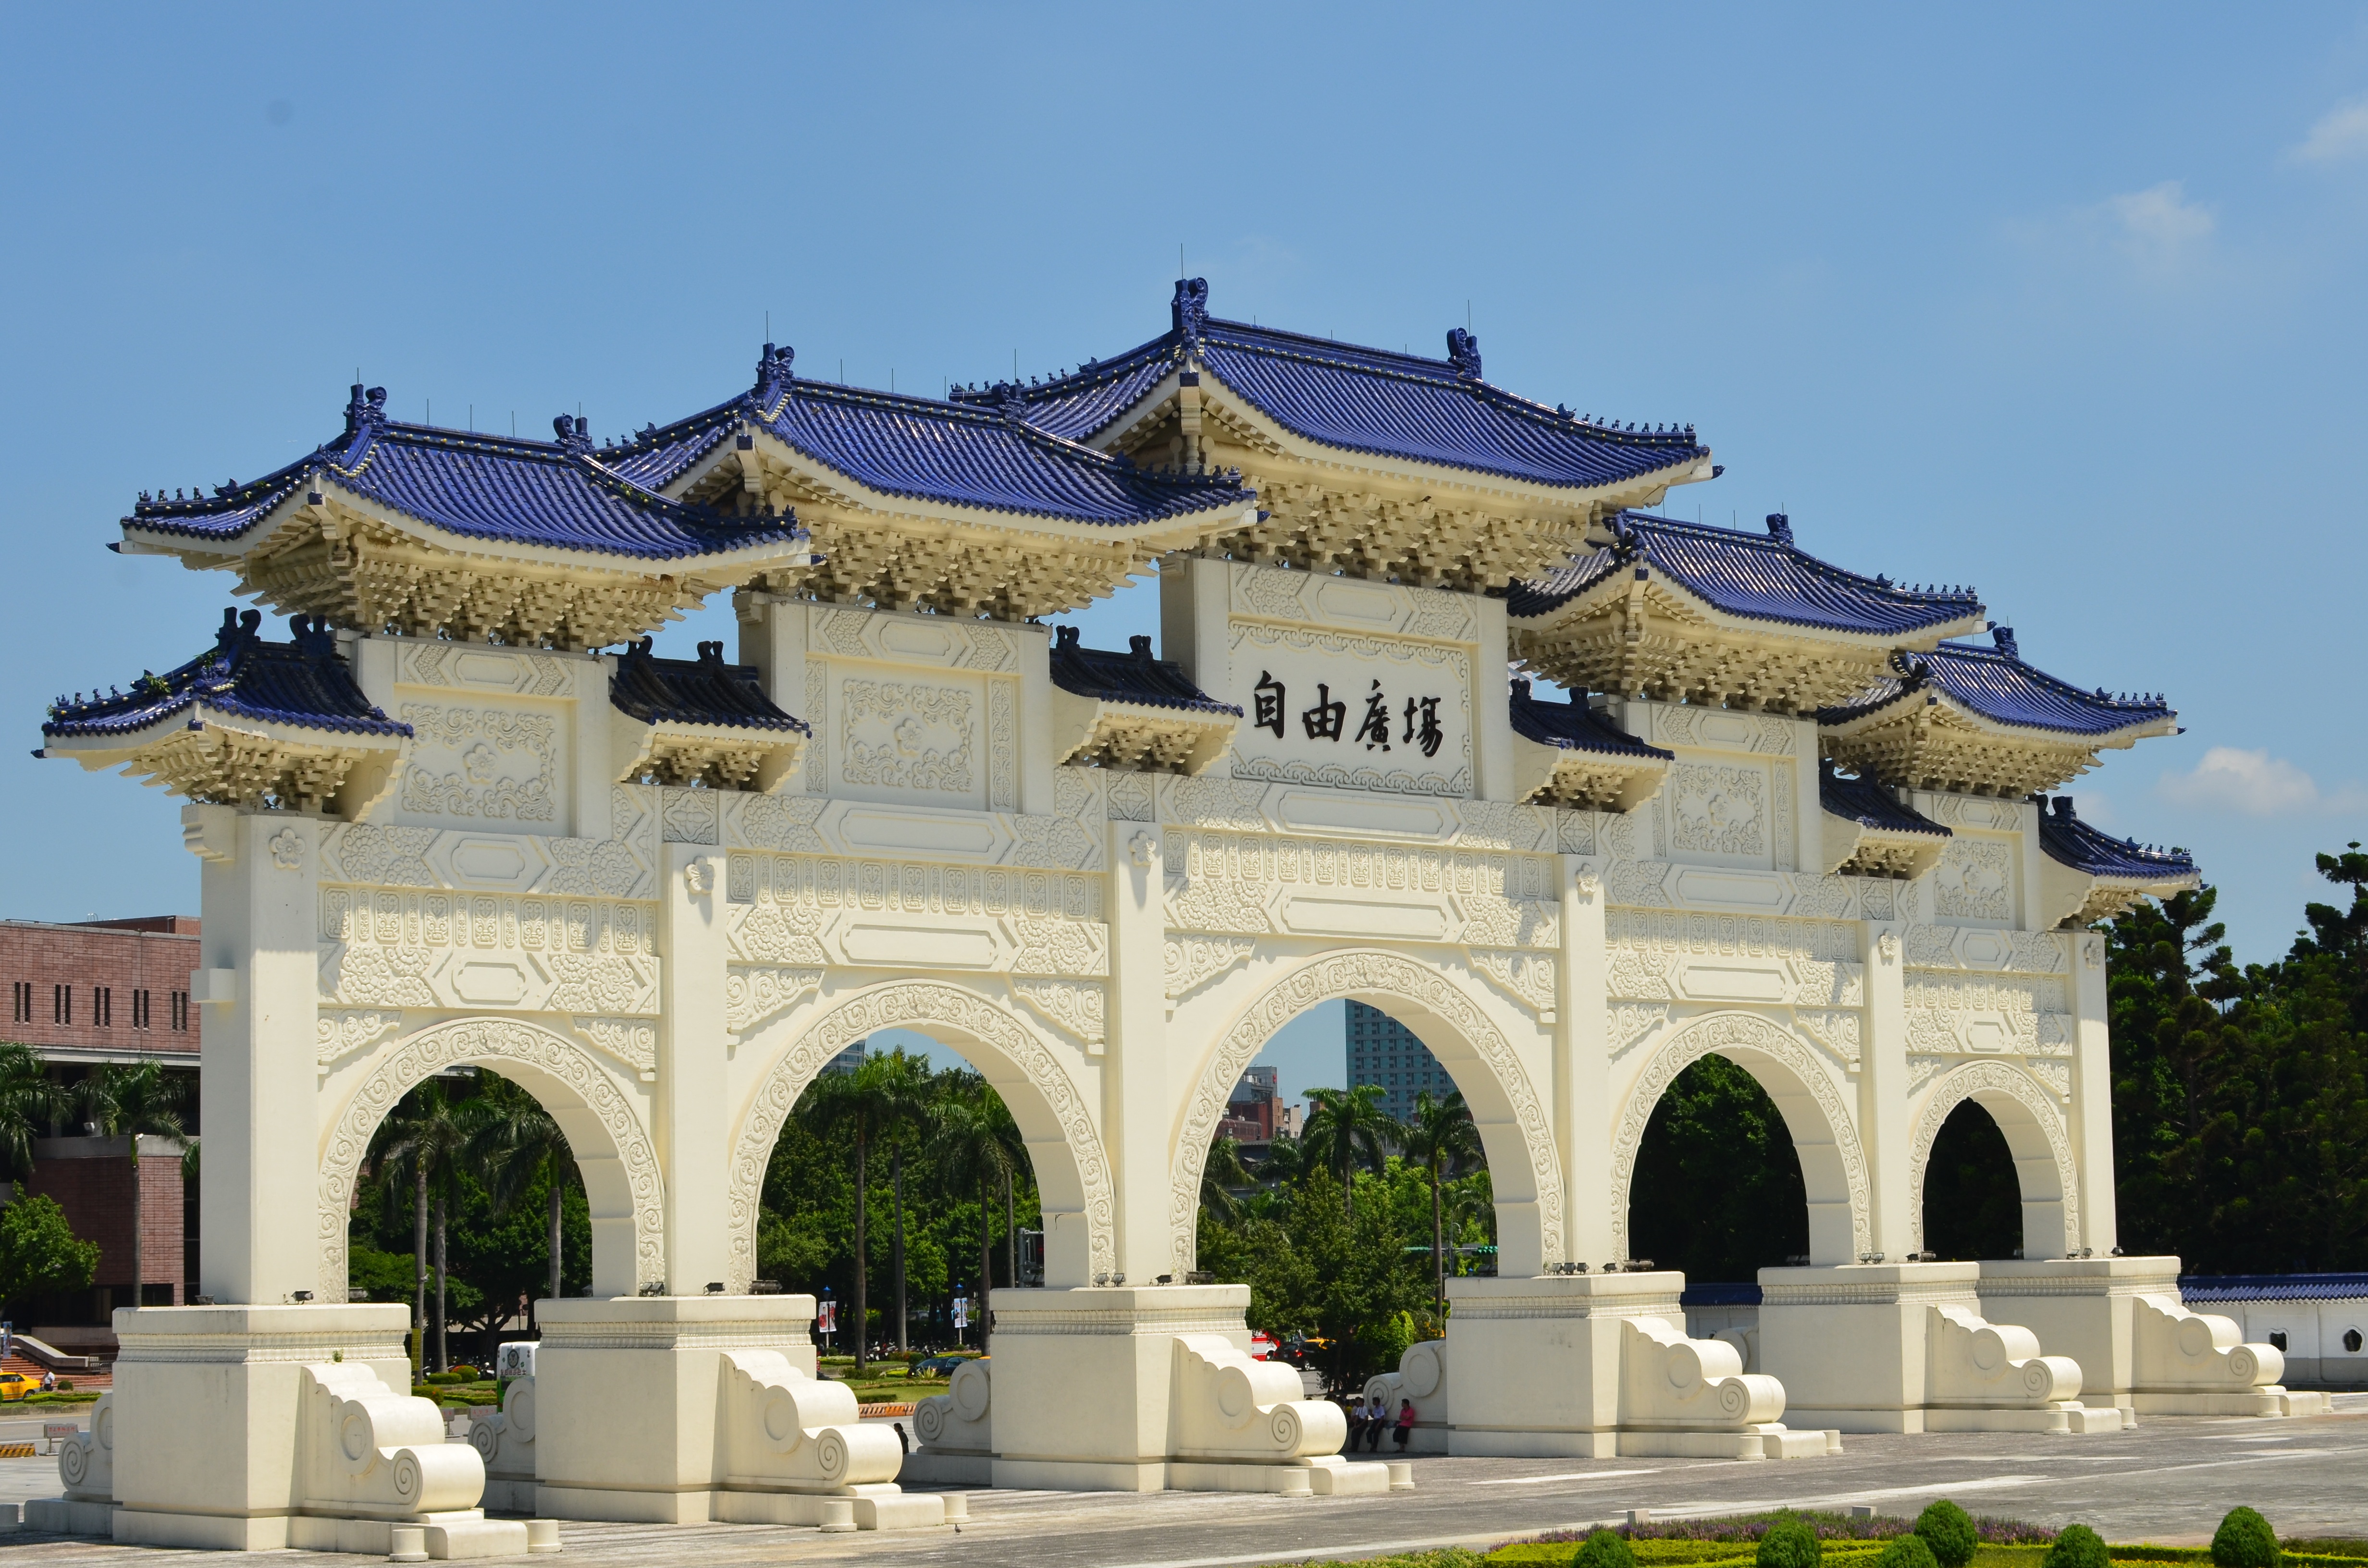
architecture, building, palace, landmark, place, by, chinese architecture, gatwick, historic site, since